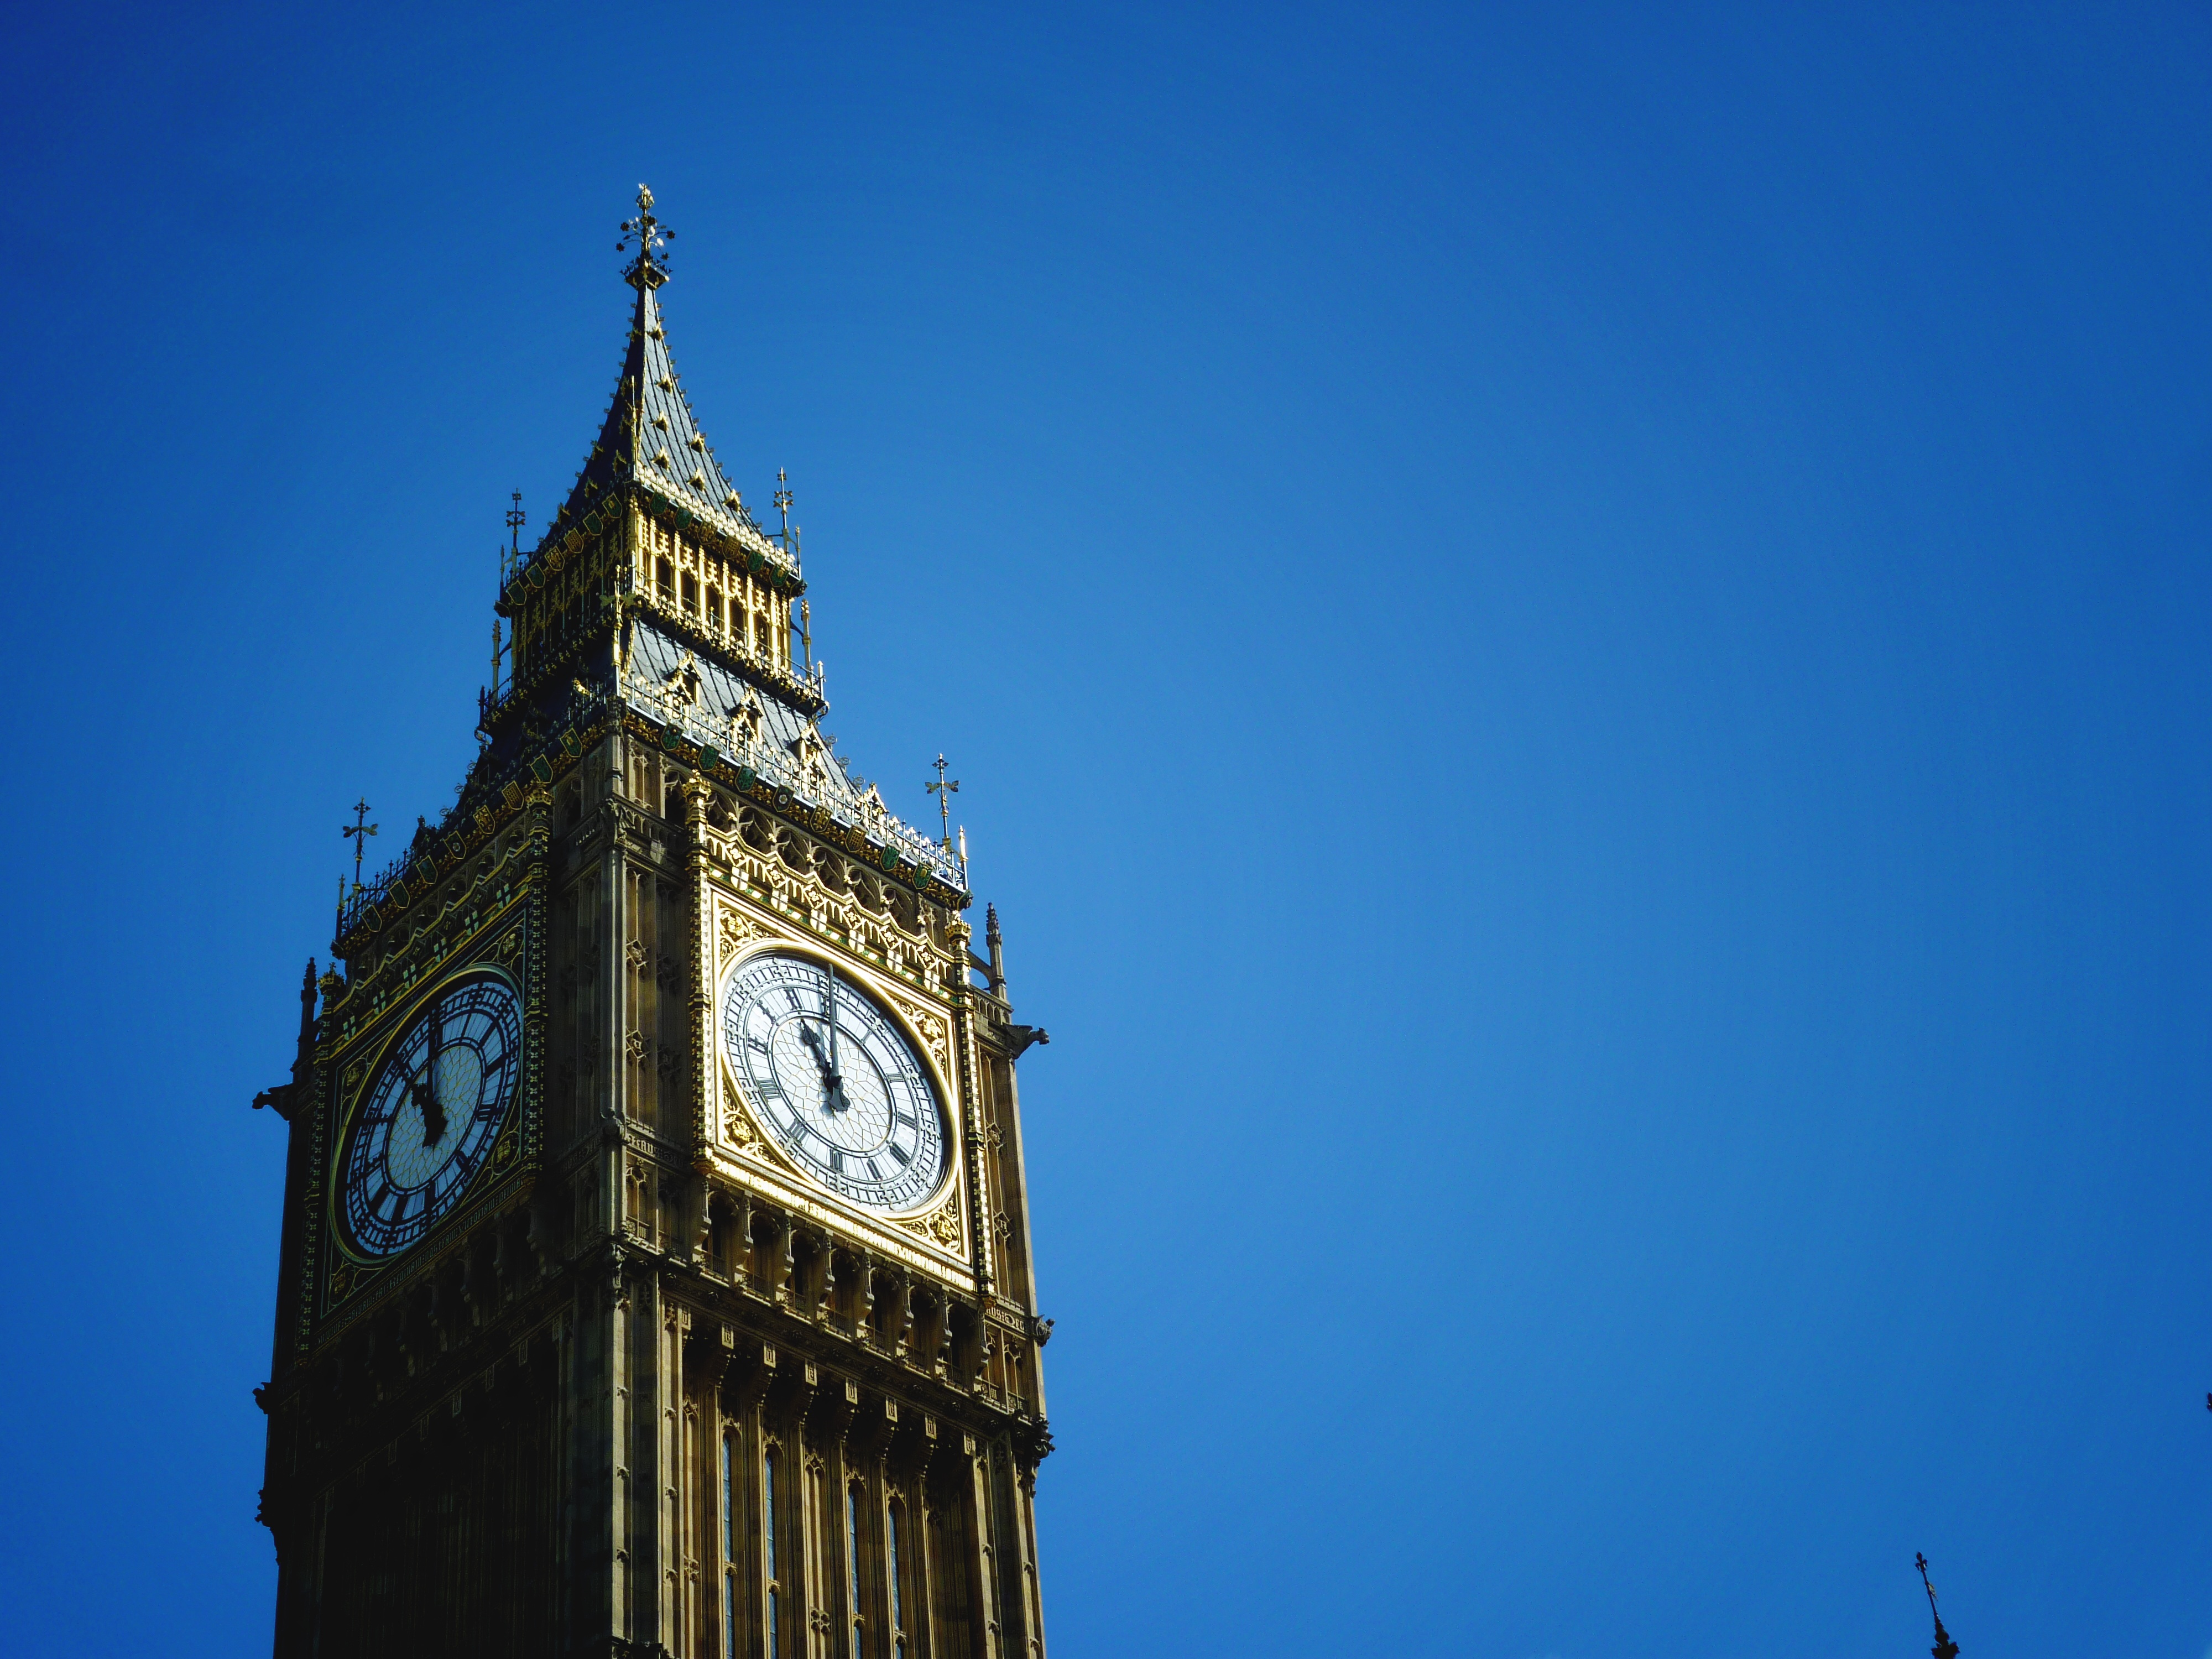
sky, tower, landmark, blue, place of worship, clock tower, bell tower, spire, steeple